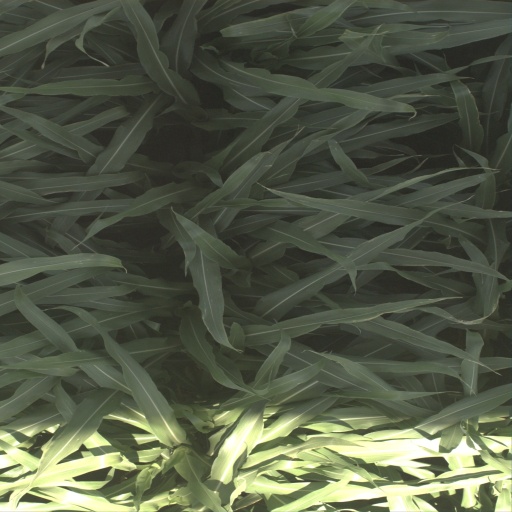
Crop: sorghum